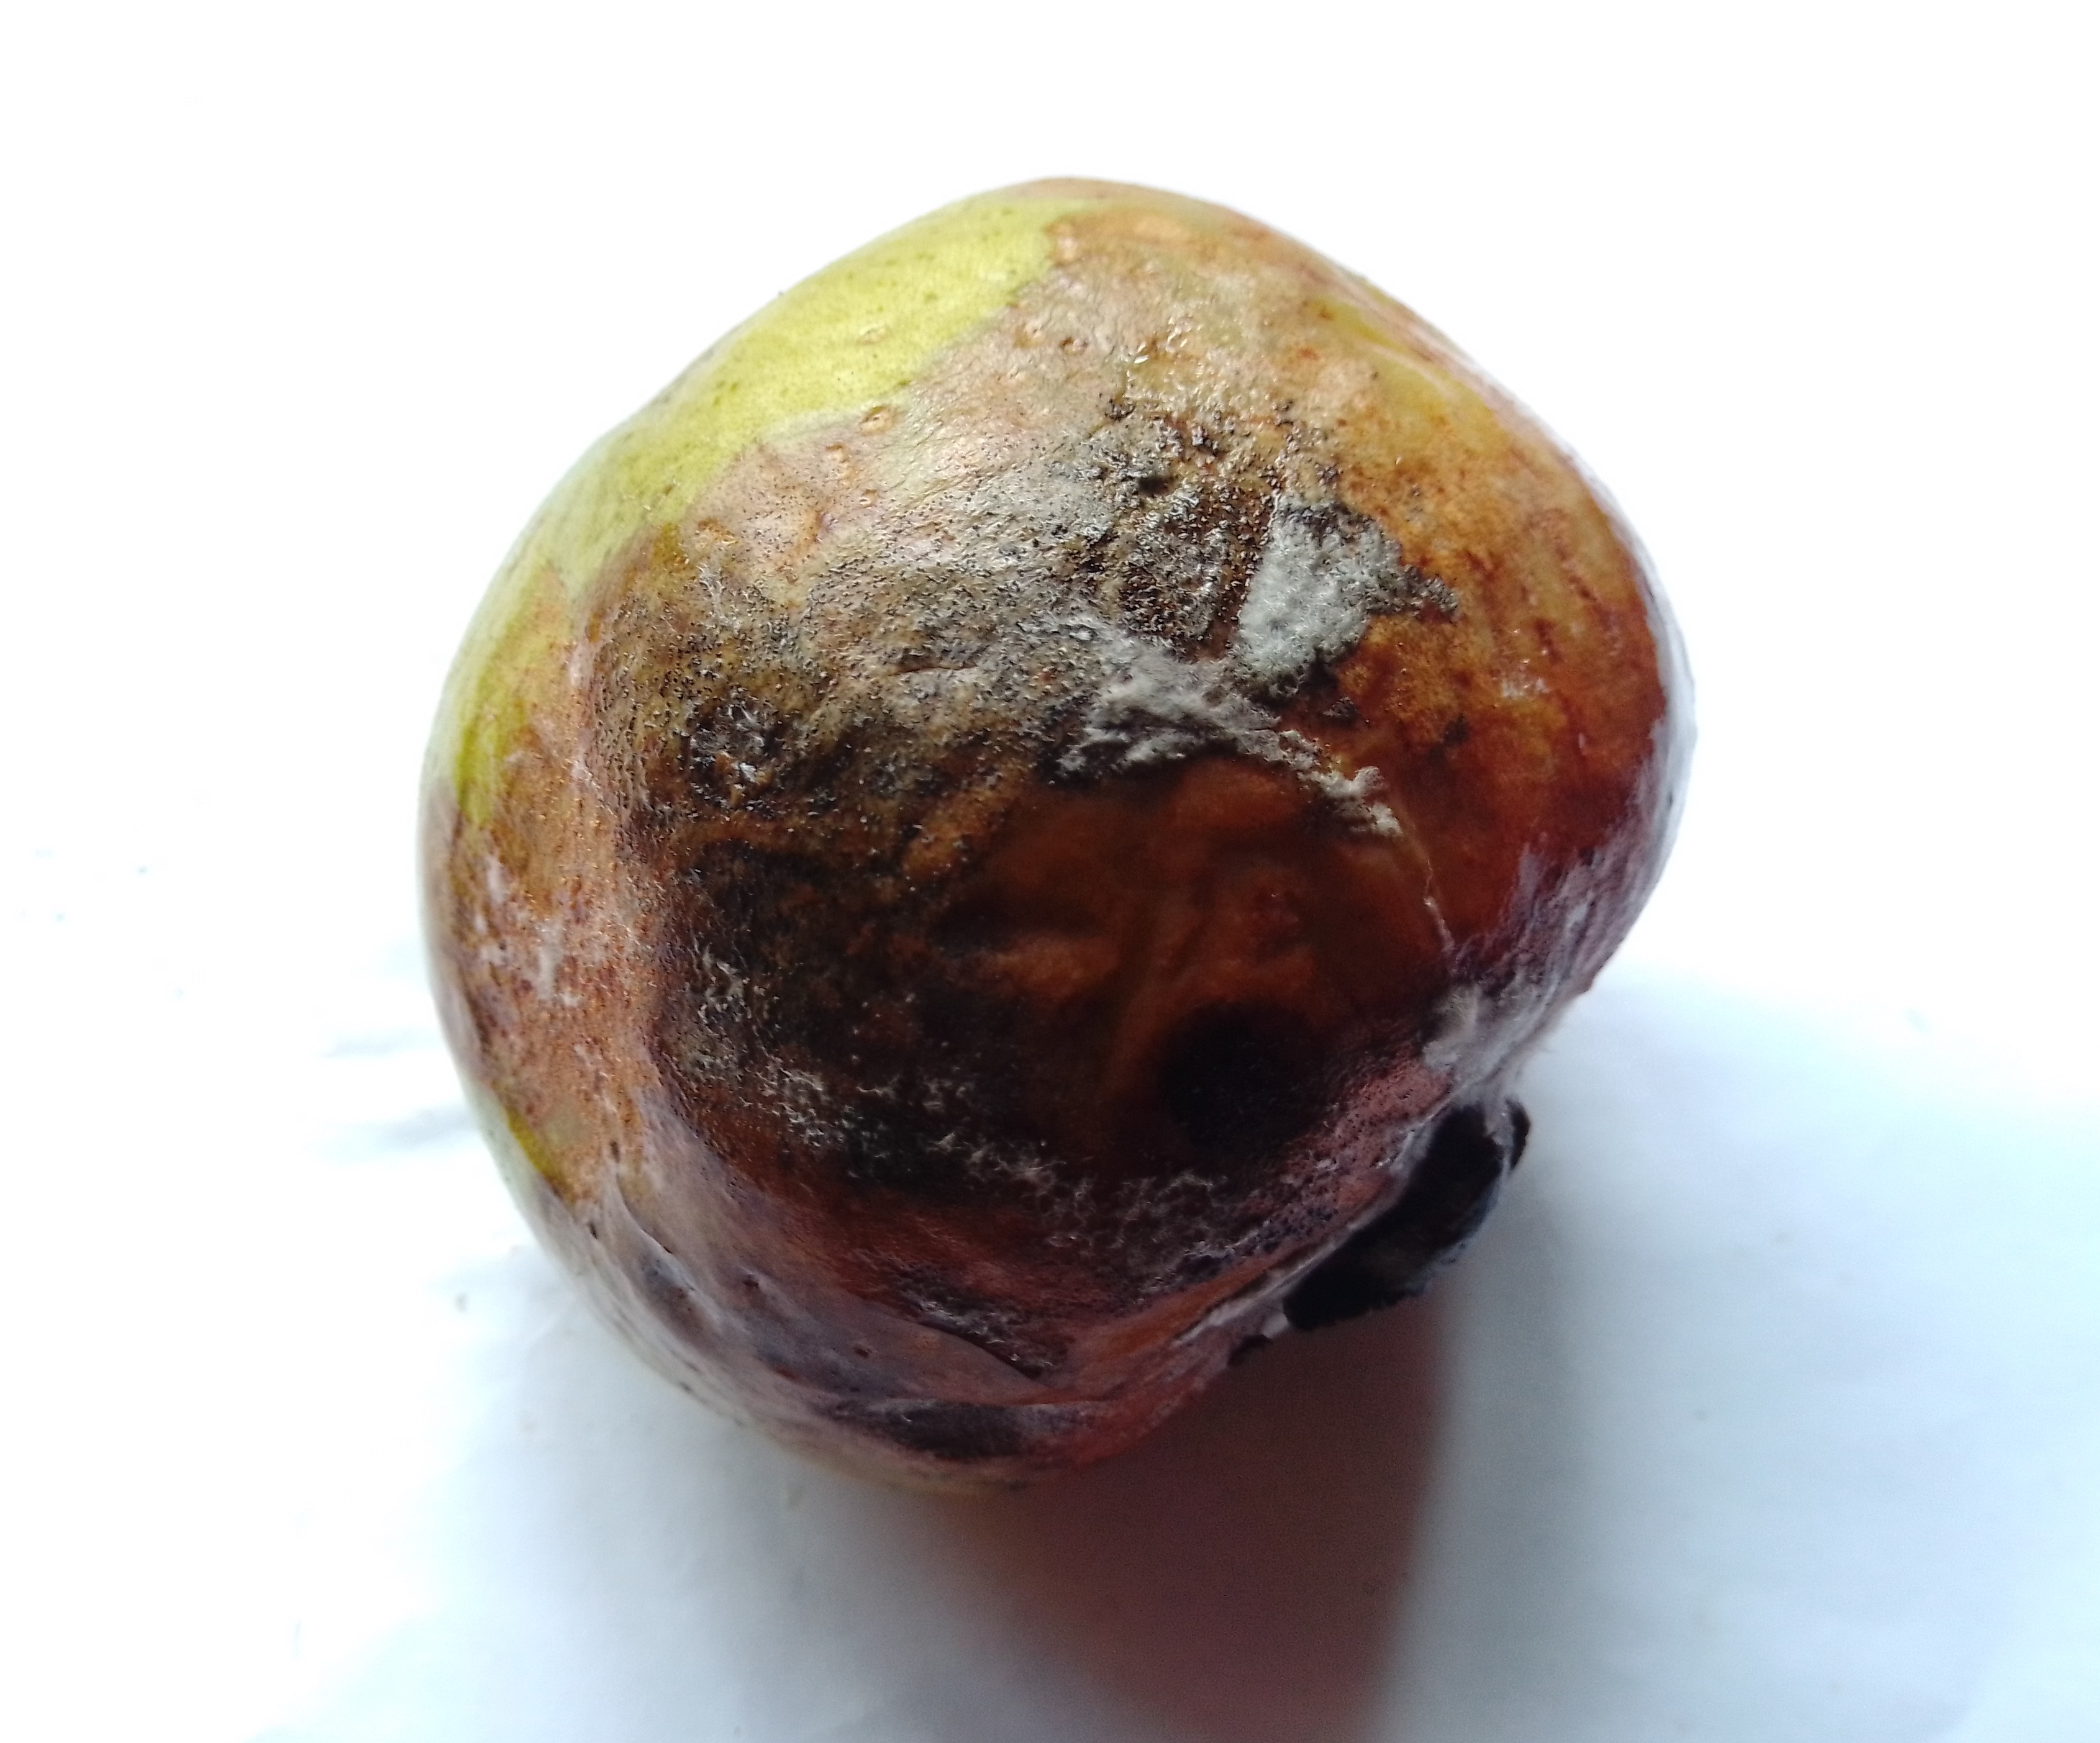
Fruit: guava
Condition: rotten